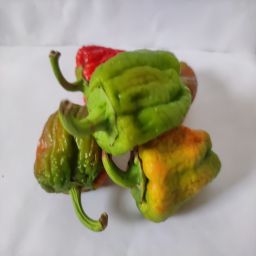
Crop: Bell Pepper
Quality: Old